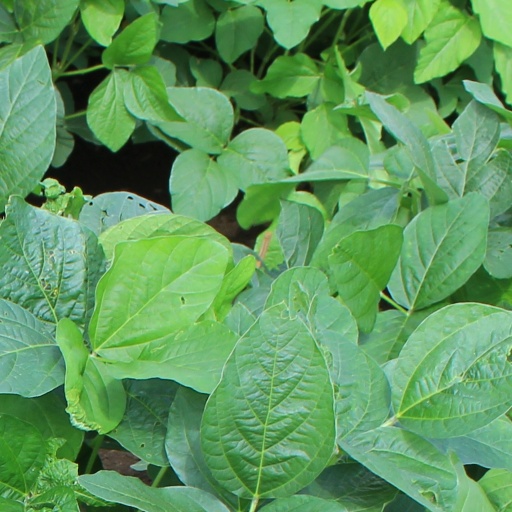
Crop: soybean